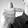
ASL letter: T